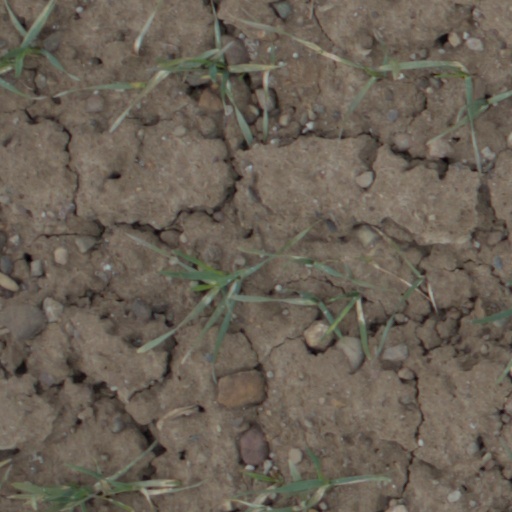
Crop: wheat